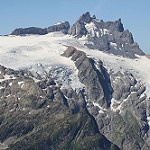
Scene: Outdoor